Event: Nepal Earthquake
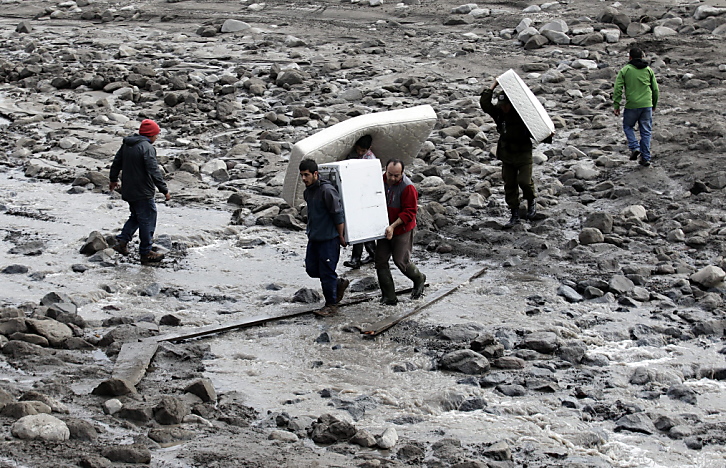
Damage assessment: damage